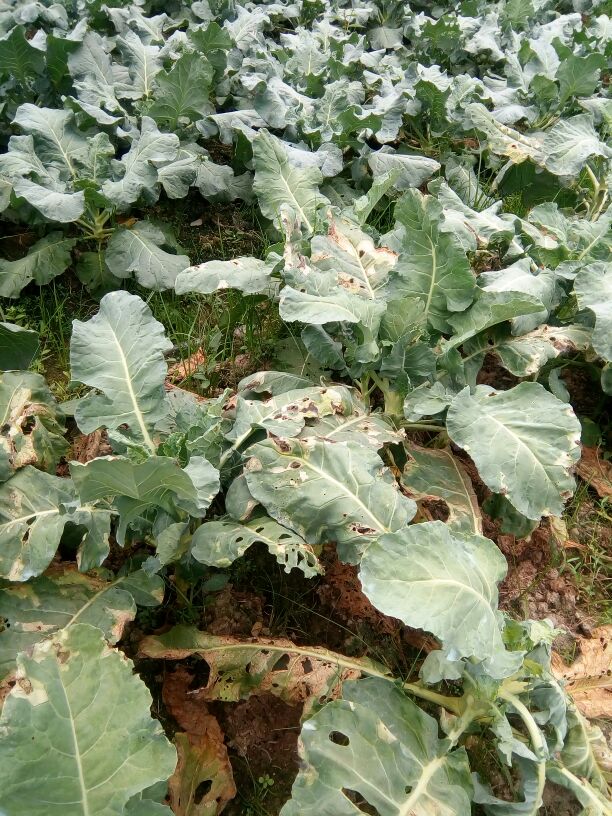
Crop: unknown
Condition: broccoli